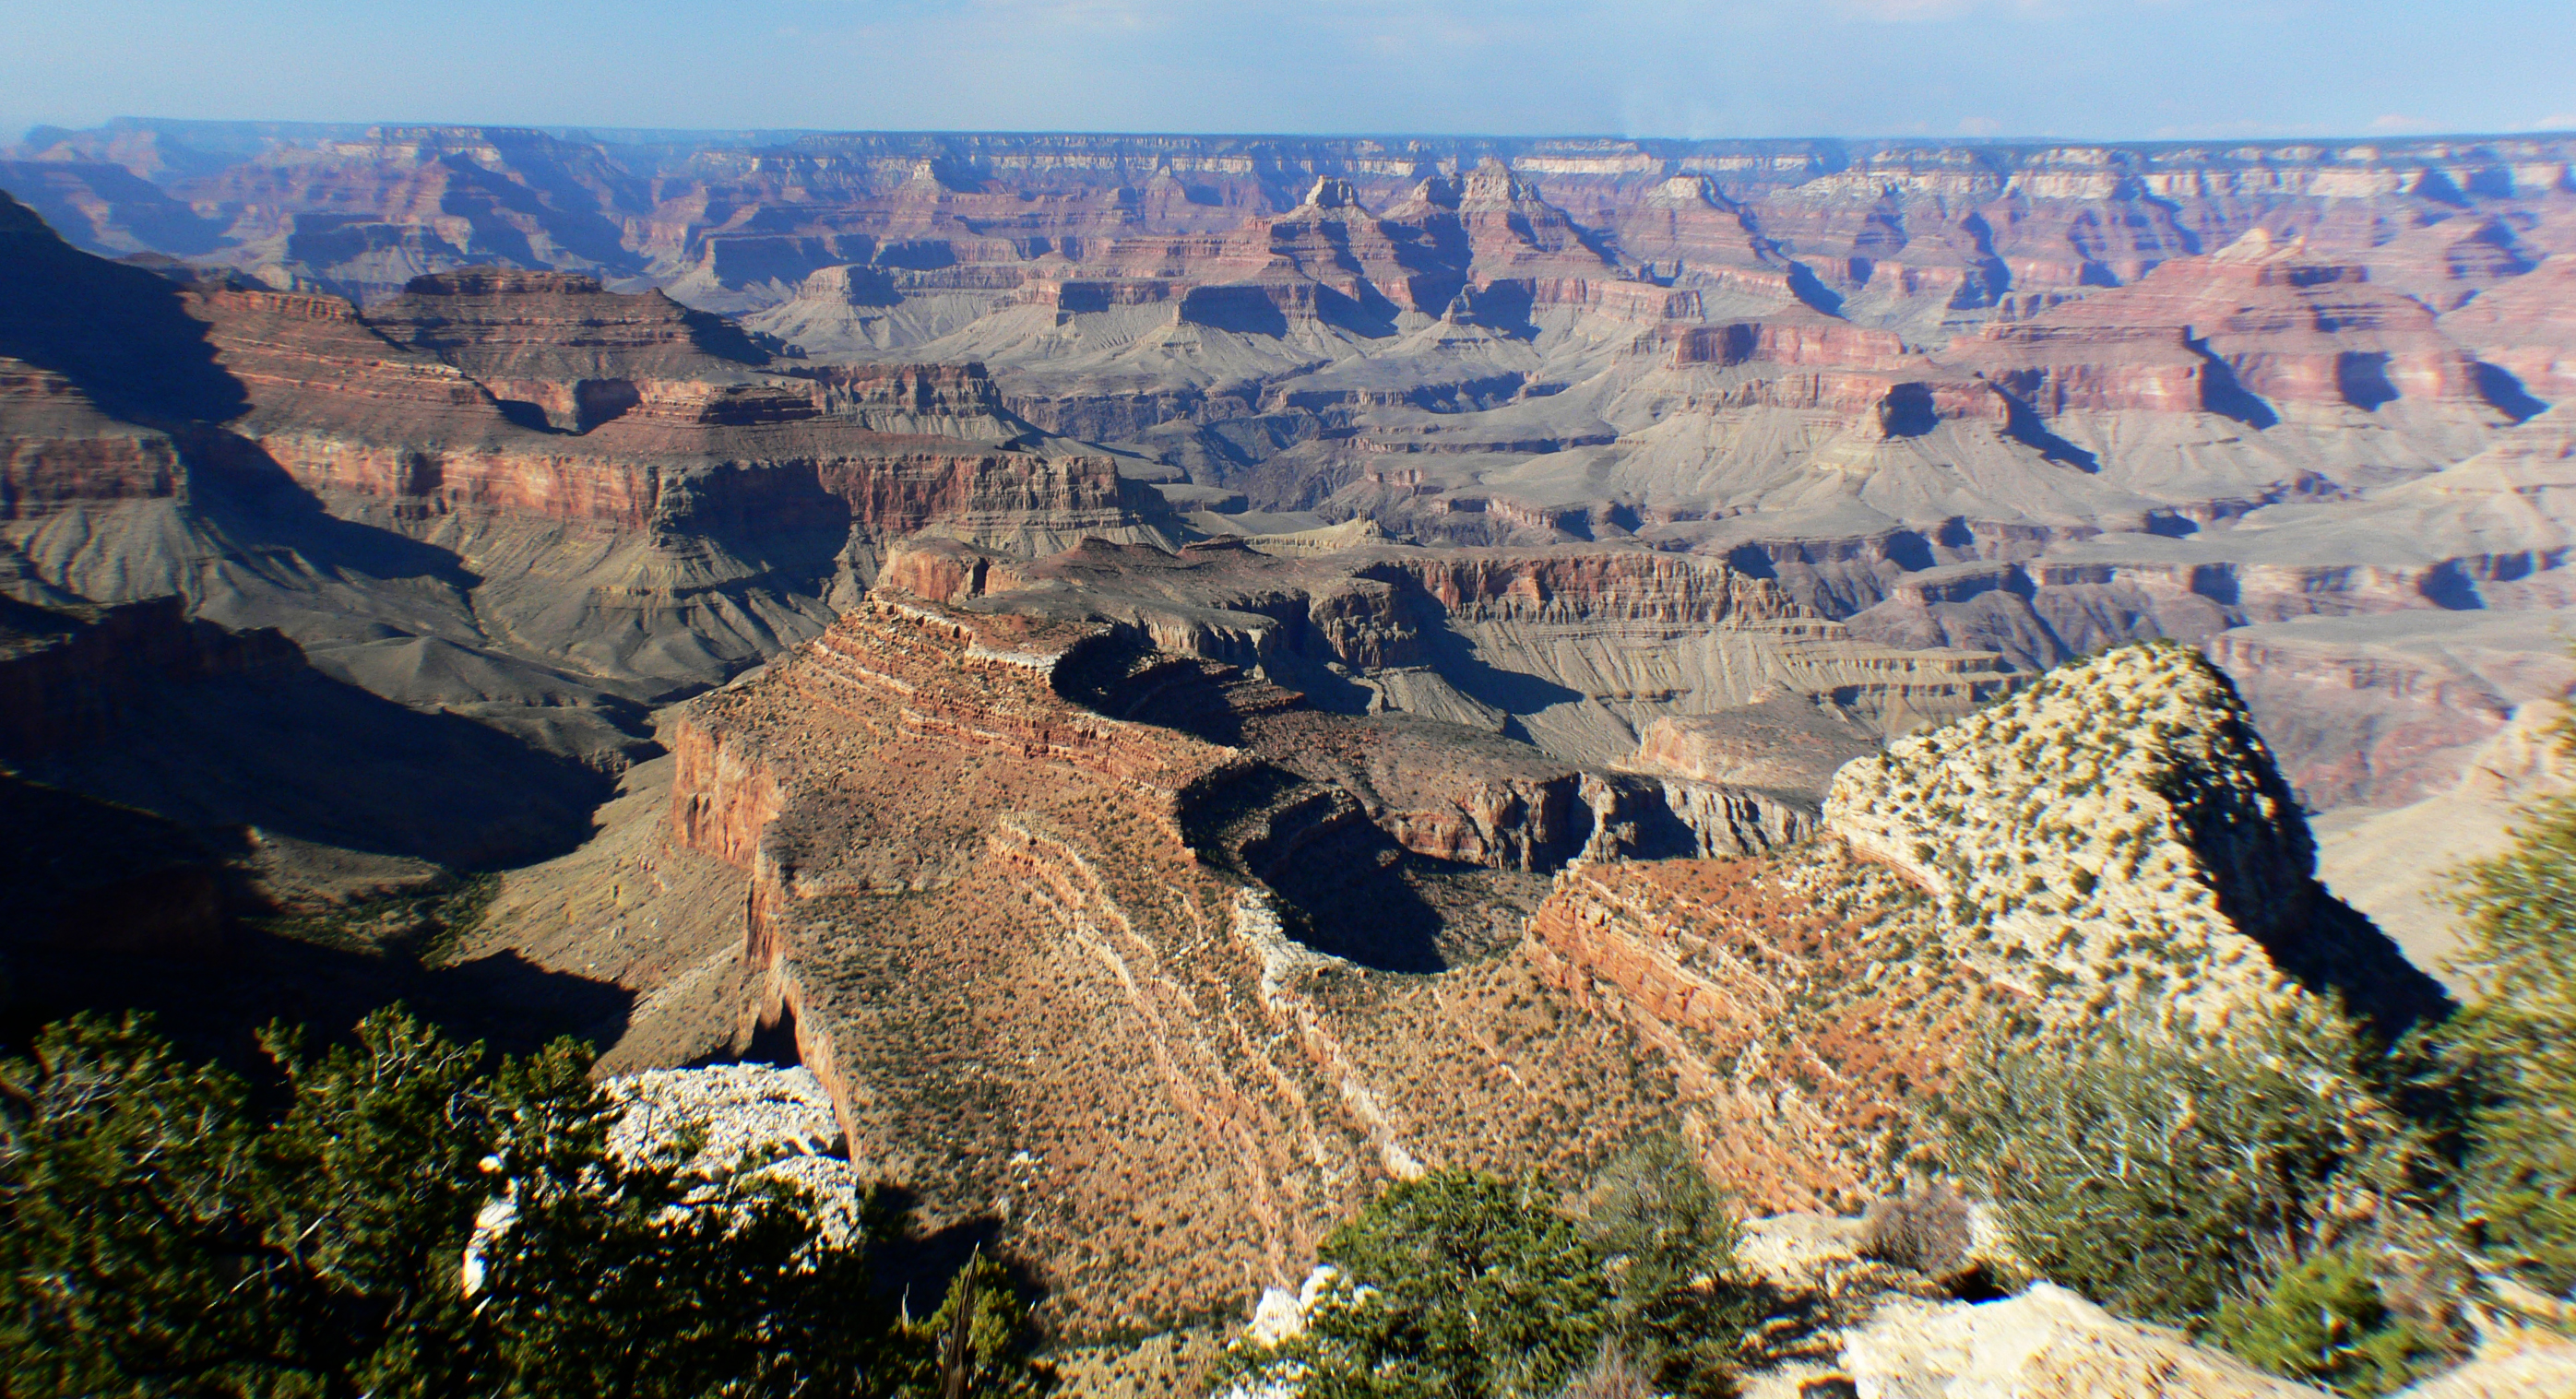
landscape, sunset, formation, cliff, canyon, terrain, national park, arizona, geology, badlands, plateau, grandcanyon, bridgecamera, usnationalparks, colouredearth, scenerysightseeing, ecosystem, wadi, landform, geographical feature